Dan Houser

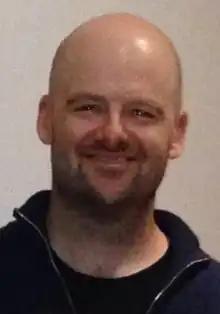
Houser in the mid-2010s

Daniel Houser (born November 1973) is an English video game writer and producer. He is one of the co-founders of Rockstar Games alongside his brother Sam Houser. He served as the head writer and vice president of creativity until his resignation in 2020. He founded Absurd Ventures in 2021, creating new intellectual properties across several mediums.